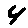
Label: 4